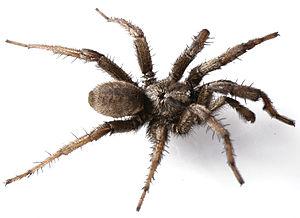
Aptostichus angelinajolieae est une espèce d'araignées mygalomorphes de la famille des Euctenizidae.